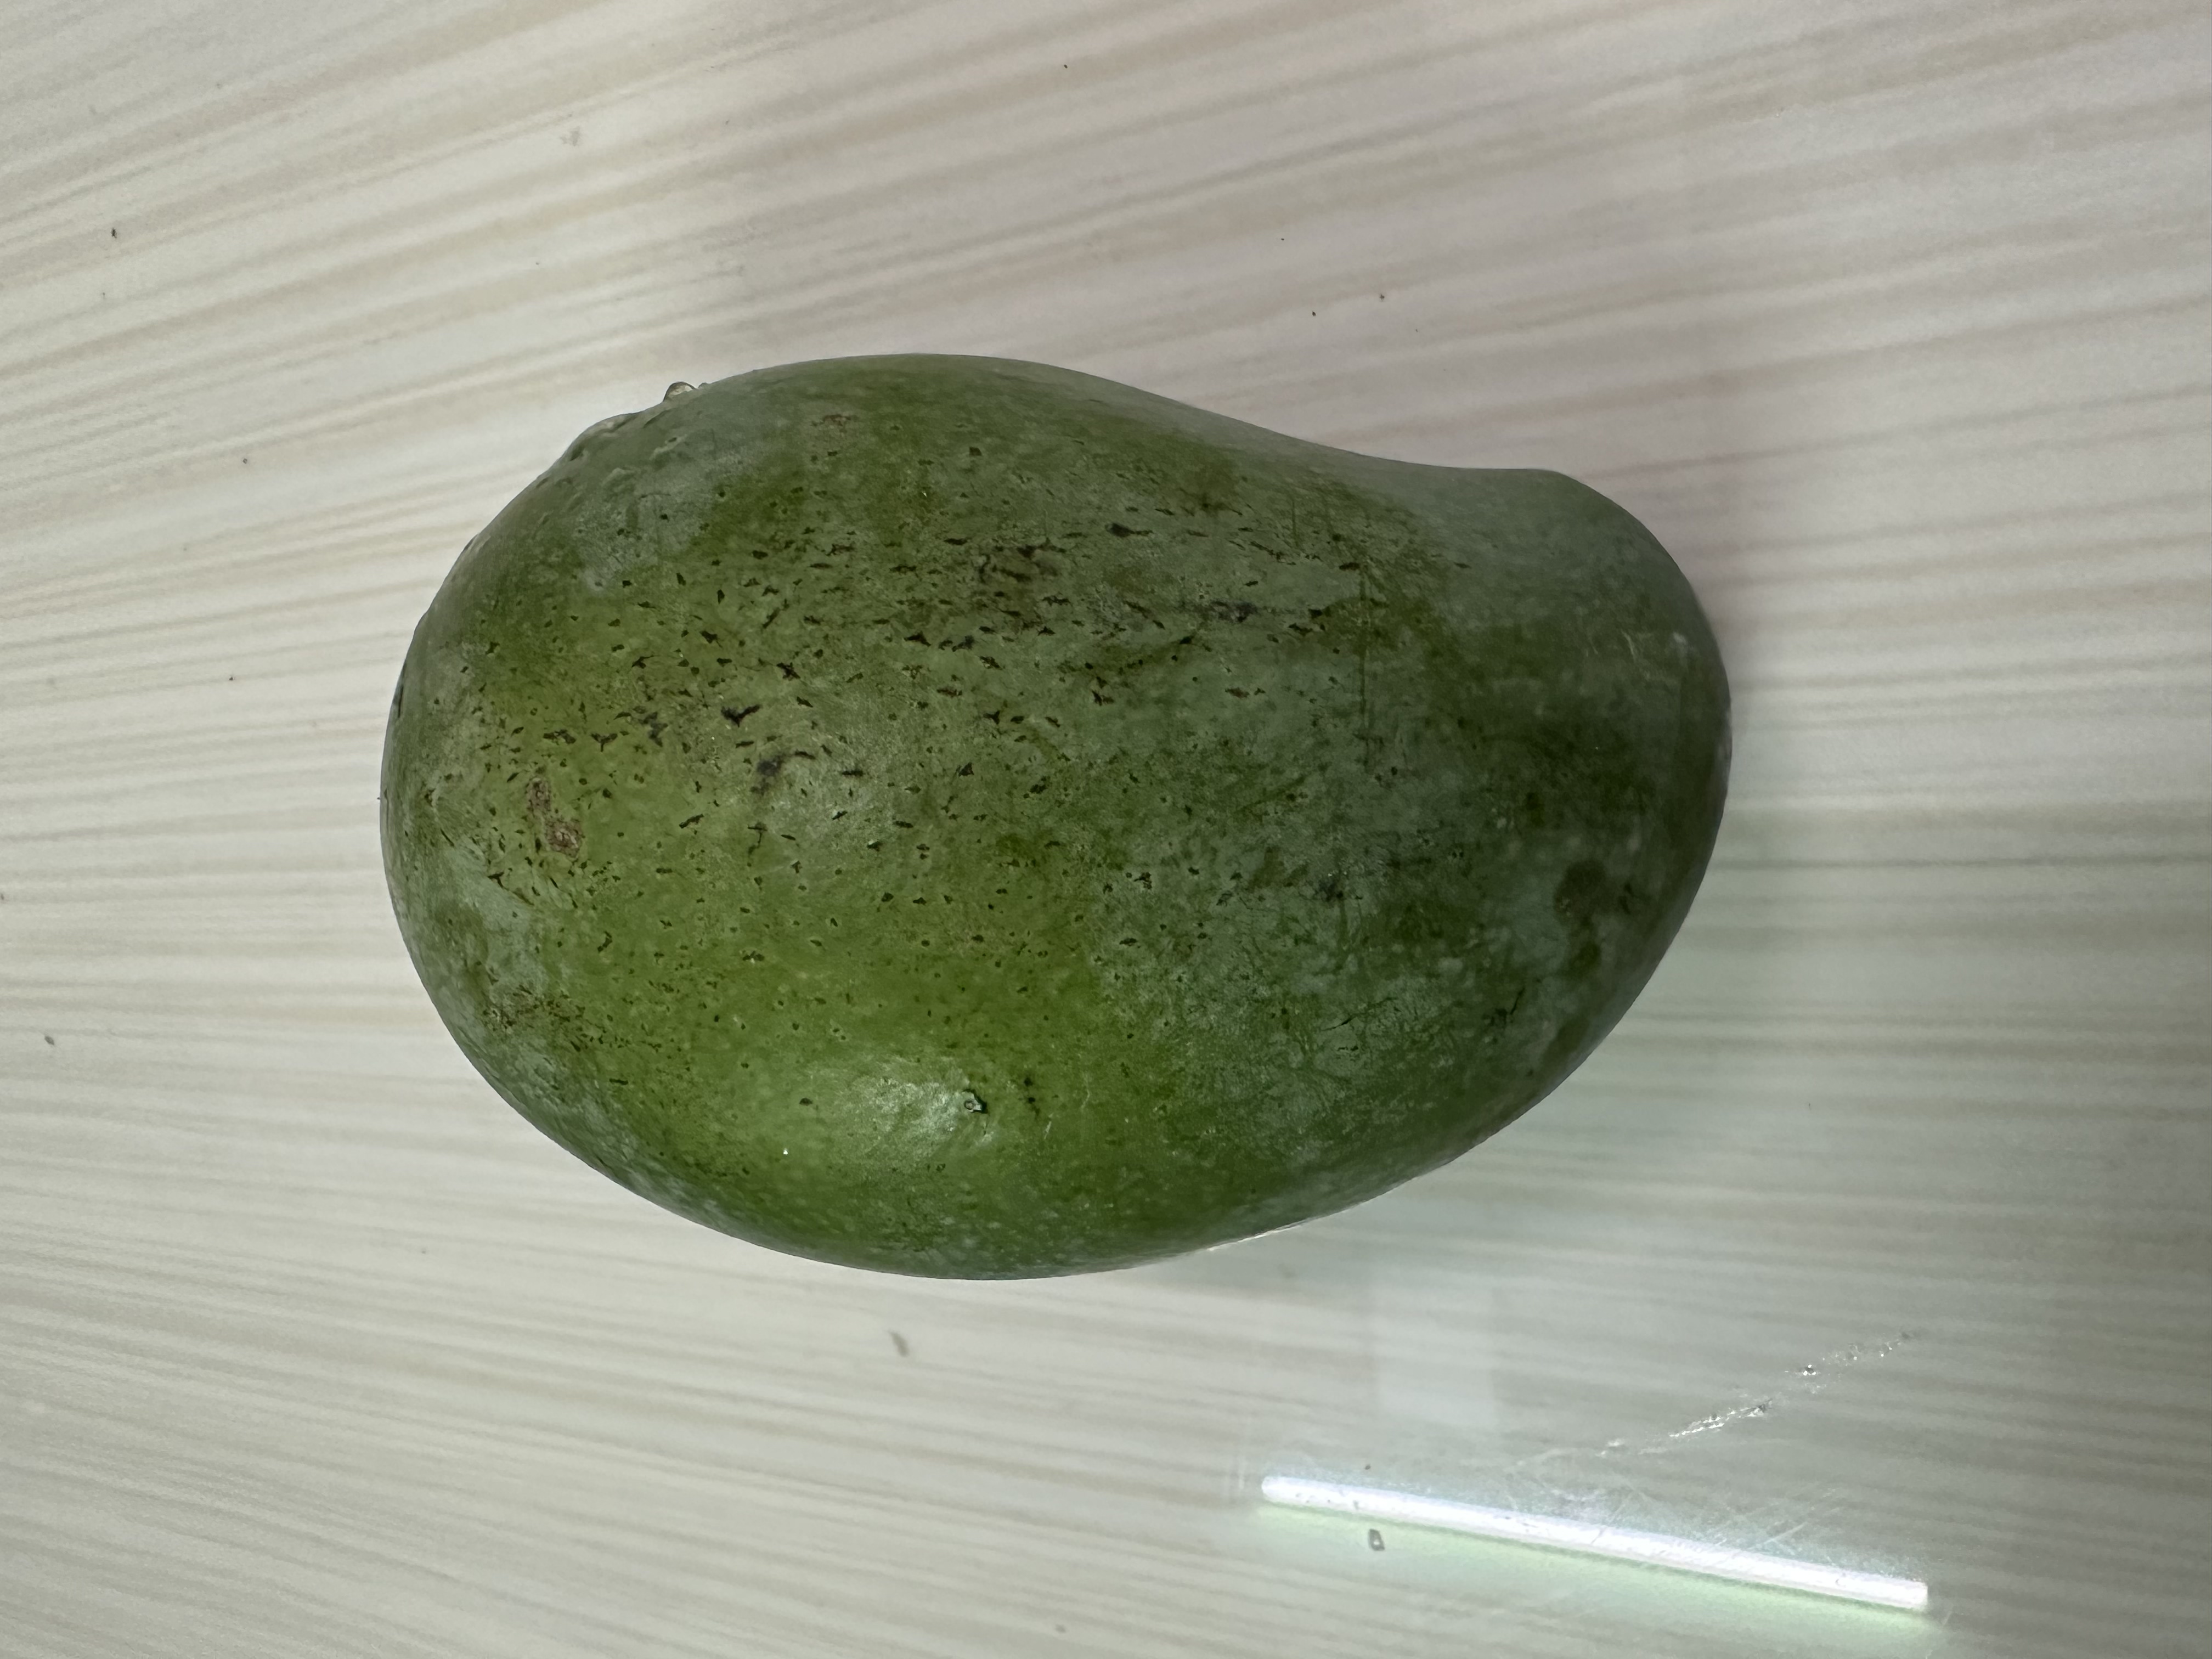
Mango variety: Amrapali